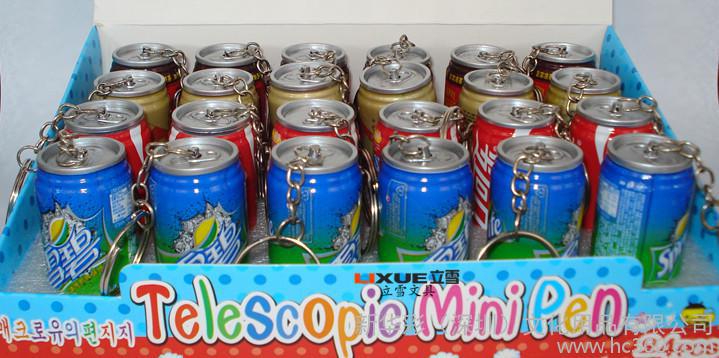
Label: metal